Samoyed dog

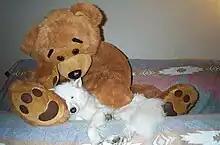
A Samoyed resting with a teddy bear

The AKC Standard requires and at the shoulder for males, and and for females. The UK Kennel Club Standard requires for males, and for females.